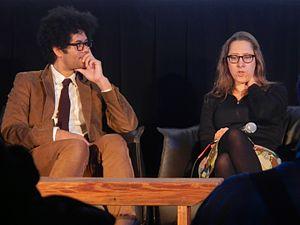
Maya Forbes, née le 23 juillet 1968 à Cambridge, au Massachusetts, est une réalisatrice et scénariste américaine, également productrice de télévision.